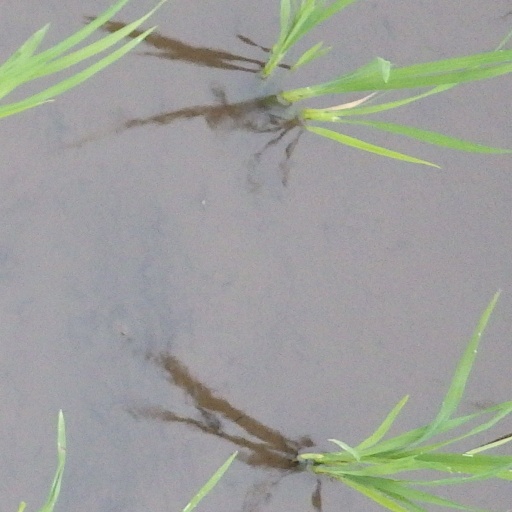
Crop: rice